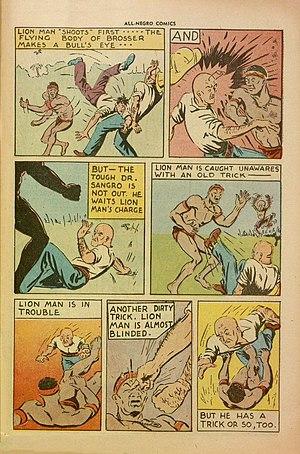
All-Negro Comics est un comic book américain publié à faible tirage en 1947. Ce one-shot est connu pour être la première anthologie de bandes dessinées écrites et dessinées par des artistes afro-américains.
T'Challa, alias la Panthère noire est un super-héros évoluant dans l'univers Marvel de la maison d'édition Marvel Comics. Créé par le scénariste Stan Lee et le dessinateur Jack Kirby, le personnage de fiction apparaît pour la première fois dans le comic book Fantastic Four #52 en juillet 1966.